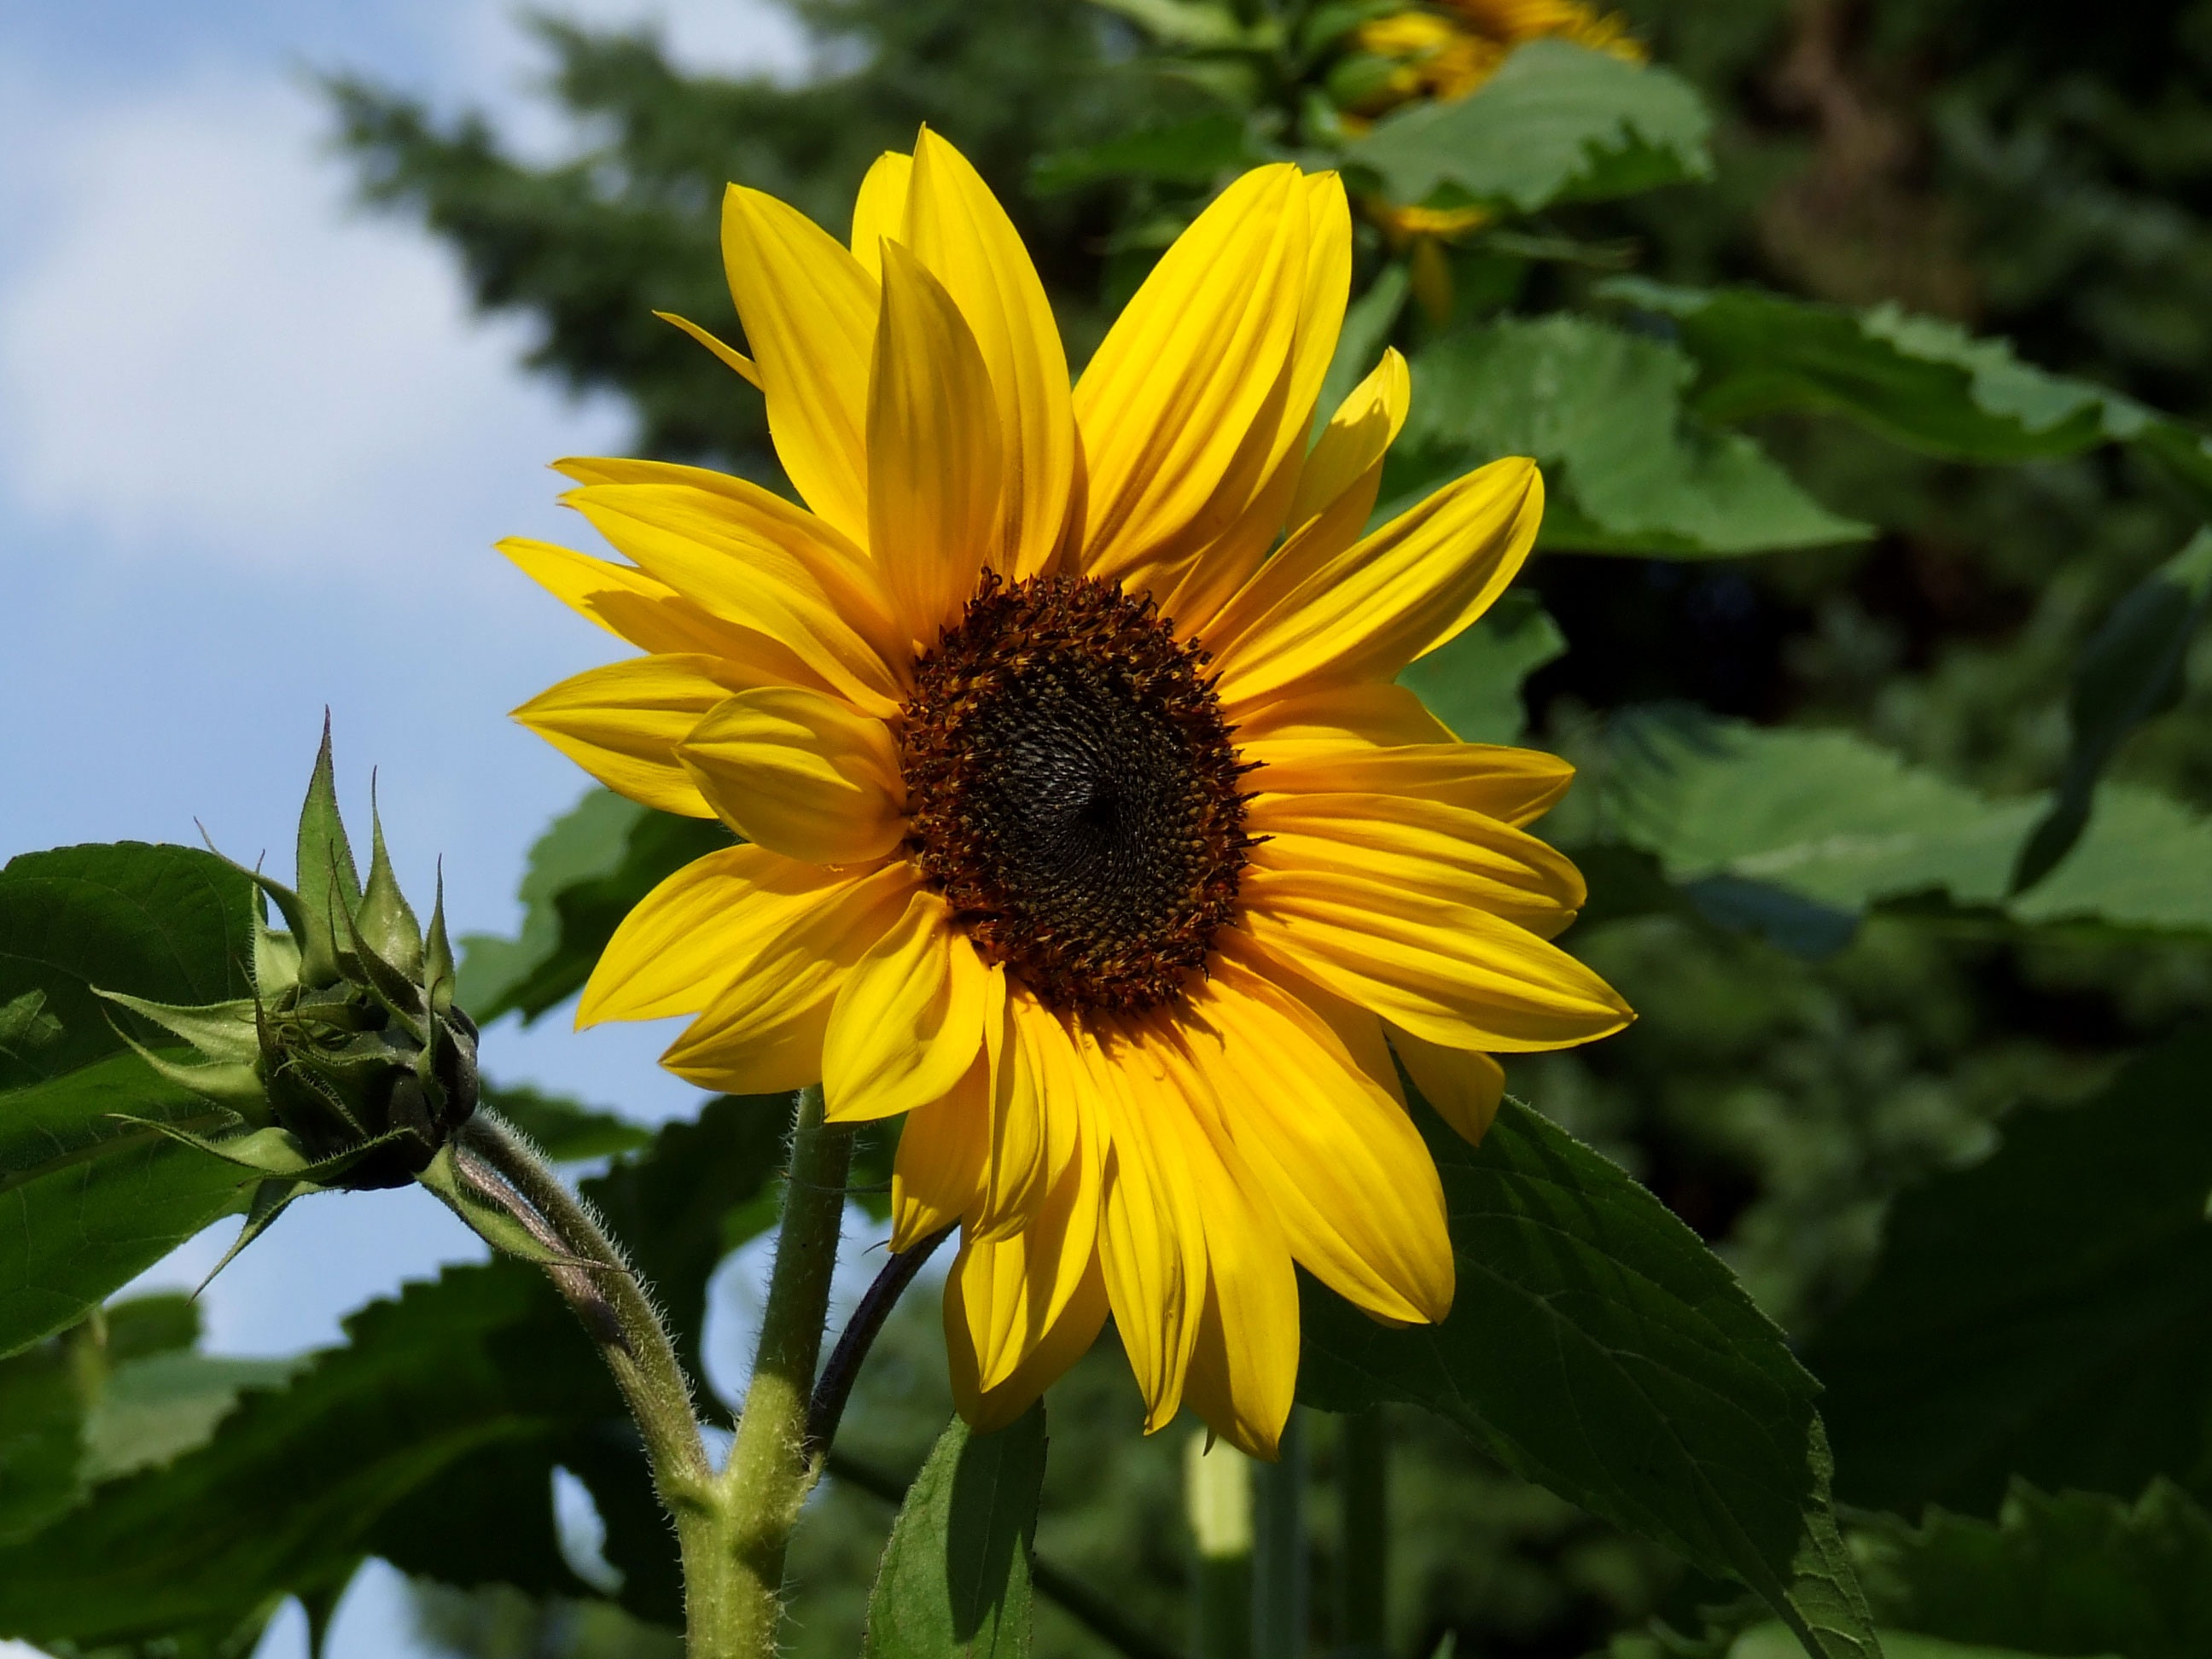
nature, blossom, plant, field, meadow, flower, petal, bloom, summer, botany, yellow, garden, flora, sunflower, wildflower, sun flower, macro photography, flowering plant, daisy family, land plant